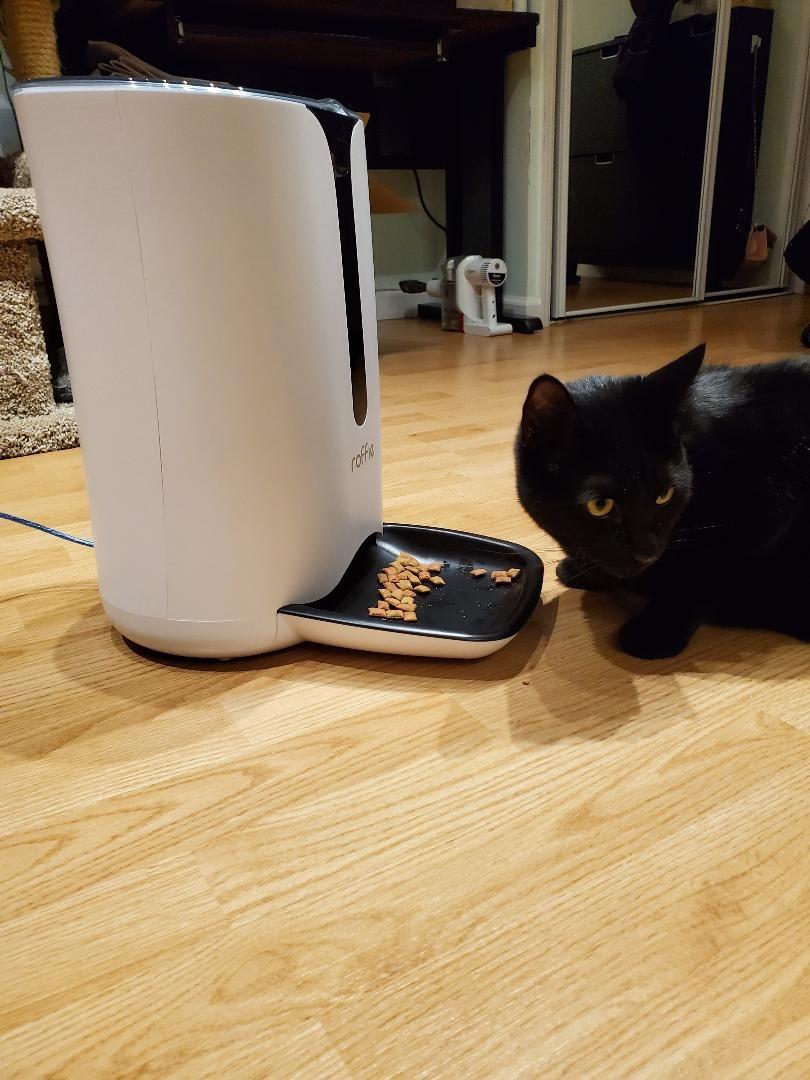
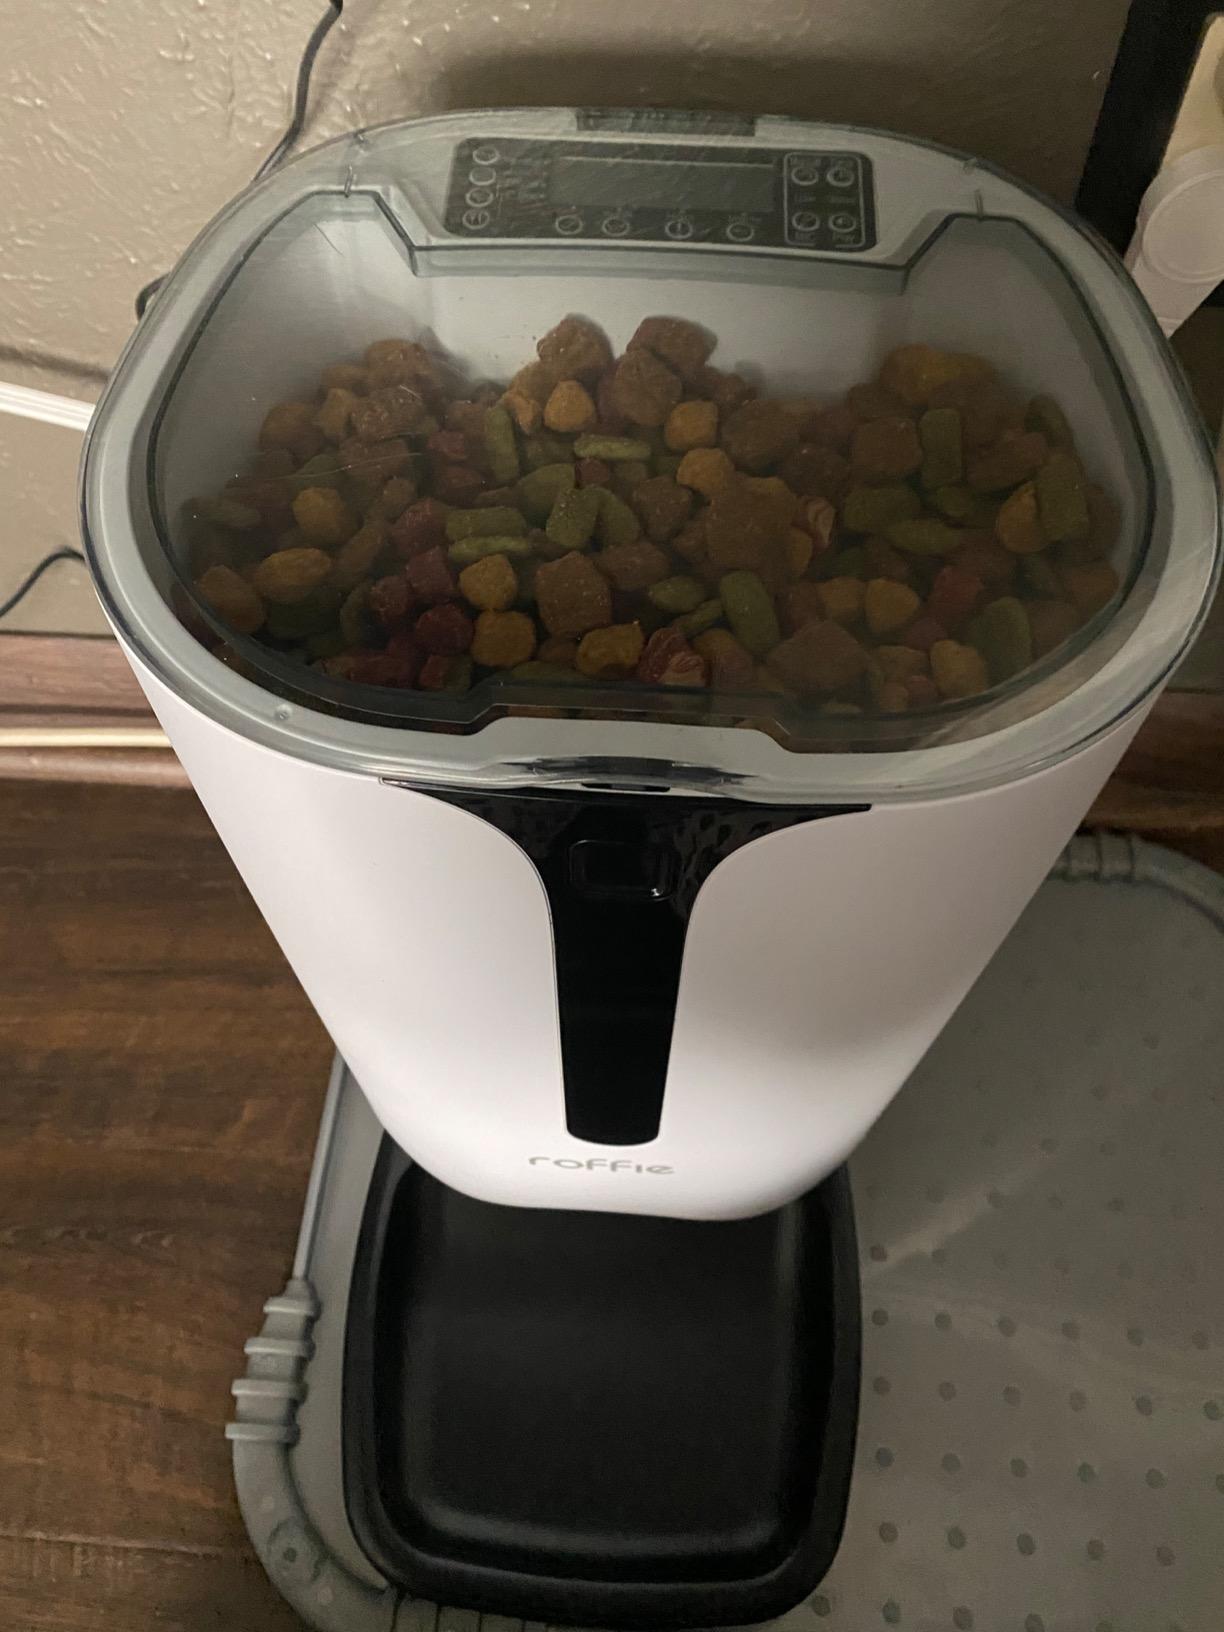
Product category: items_feeder
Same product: yes